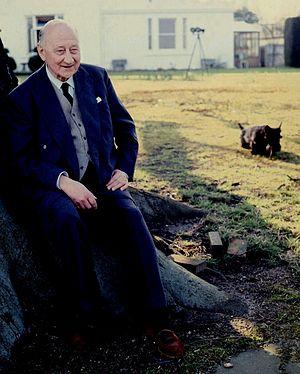
Felix Edward Aylmer Jones dit Felix Aylmer, né à Corsham, dans le Wiltshire, le 21 février 1889, et mort à Pyrford, dans le Surrey, le 2 septembre 1979 est un acteur britannique de théâtre, cinéma et télévision.